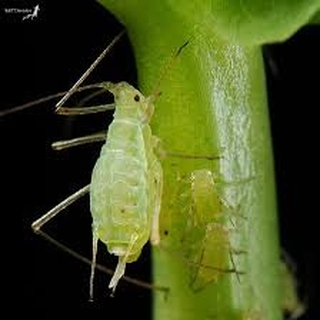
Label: wheat_aphid